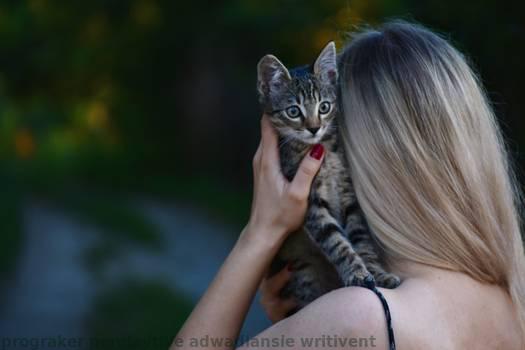
Label: Watermark